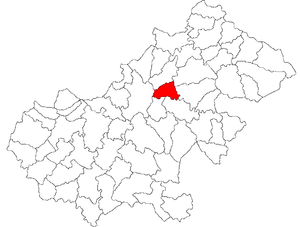
Odoreu est une commune roumaine du județ de Satu Mare, dans la région historique de Transylvanie et dans la région de développement du Nord-ouest.